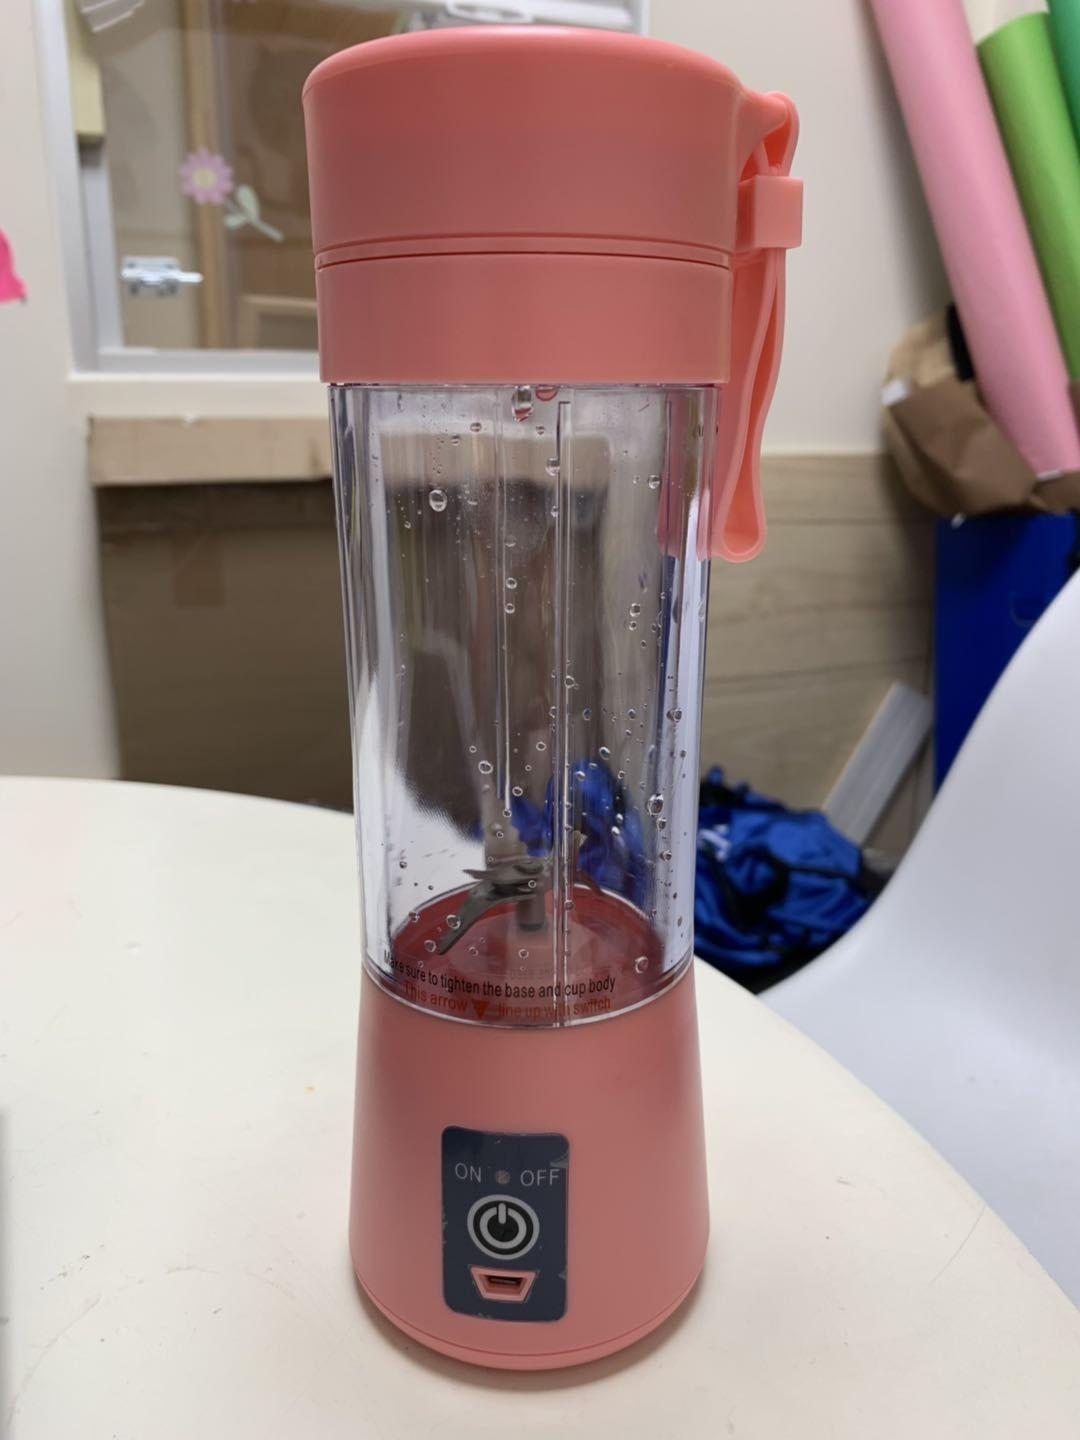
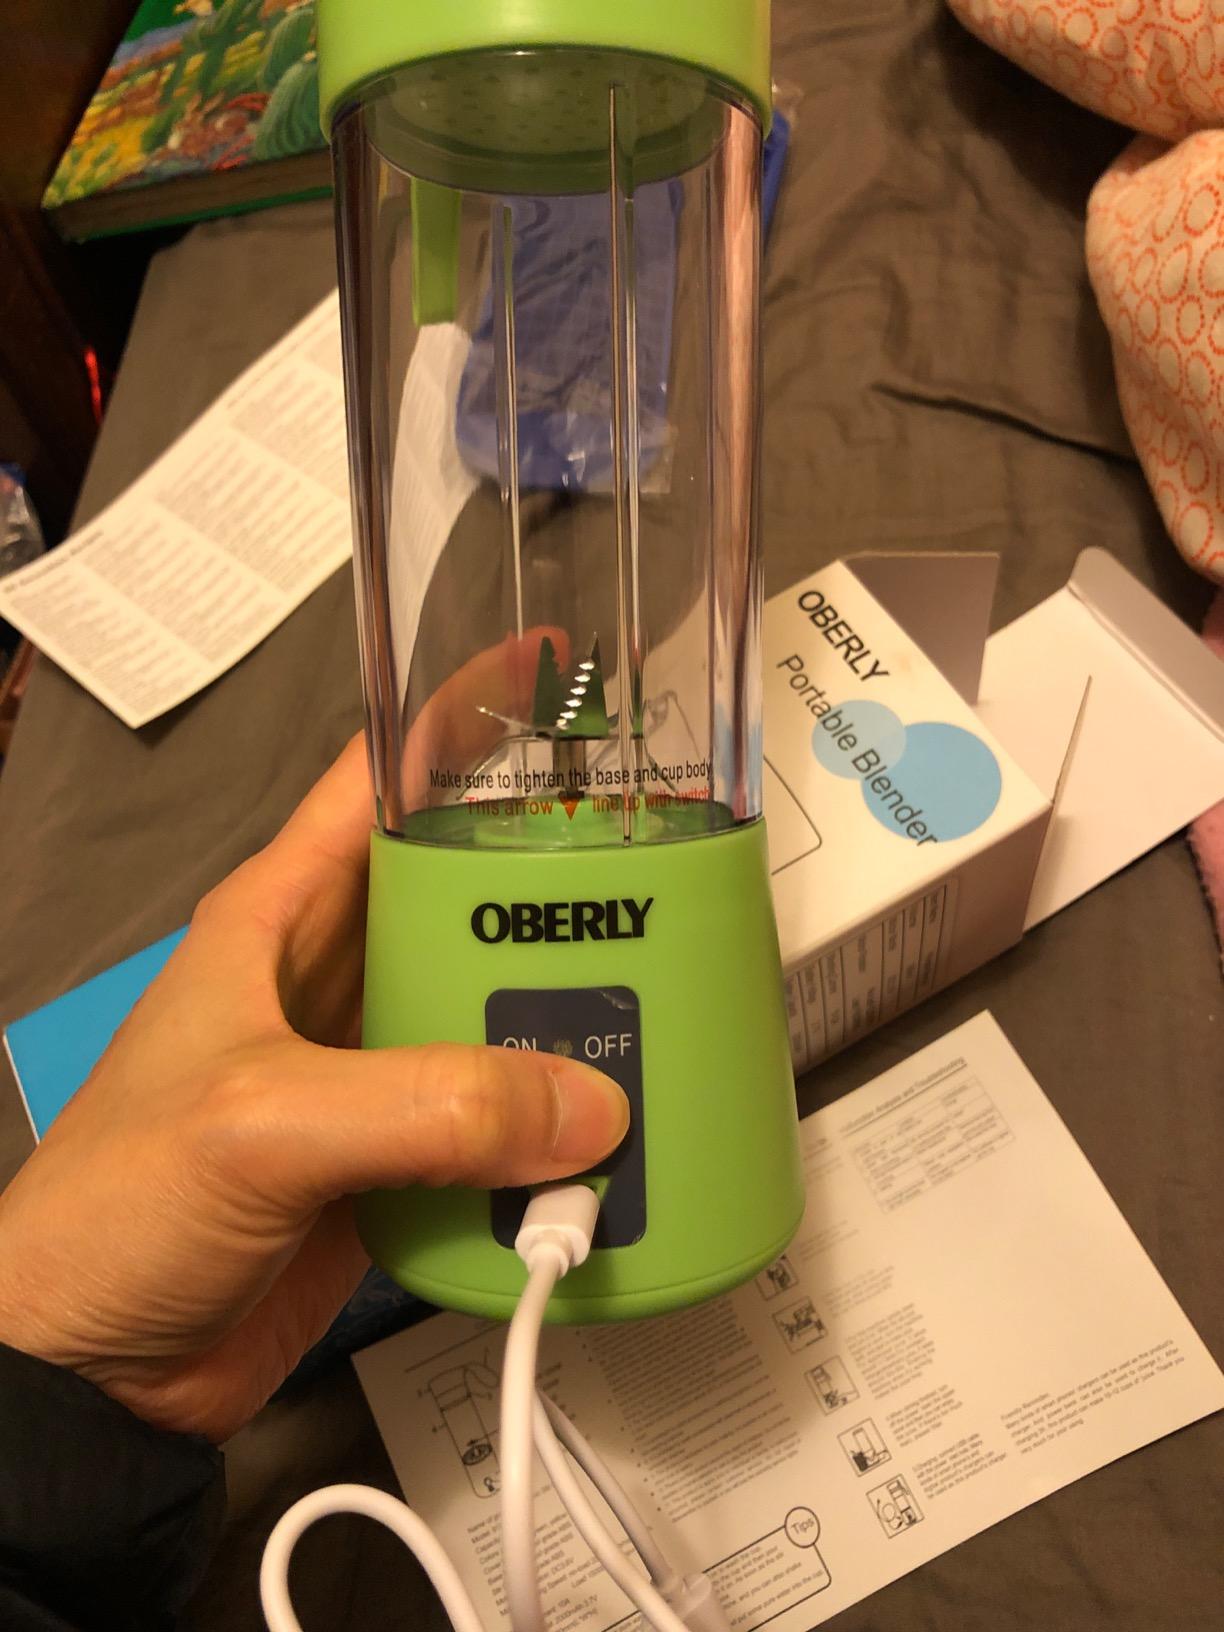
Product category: items_blender
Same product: no